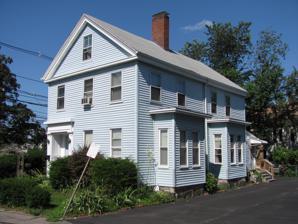
Building: John M. Peck House
Country: United States of America
Year built: 1843
Historic house in Massachusetts, United States United States historic place John M. Peck House U.S. National Register of Historic Places John M. Peck House Show map of Massachusetts Show map of the United States Location 27 Liberty St., Waltham, Massachusetts Coordinates 42°22′40″N 71°13′58″W / 42.37778°N 71.23278°W / 42.37778; -71.23278 Built 1843 Architect John Perkins; Daniel Stone Architectural style Greek Revival MPS Waltham MRA NRHP reference No. 89001559 Added to NRHP September 28, 1989 The John M. Peck House is a historic house at 27 Liberty Street in Waltham, Massachusetts .  The 2 + 1 ⁄ 2 -story wood-frame house was built in 1843 and sold to John Peck, a local hatter and politician.  When it was listed on the National Register of Historic Places in 1989, its well-preserved Greek Revival styling was highlighted.  This principally survives in the treatment of the main entry, with a corniced entablature and pilasters.  Peck lived in the house just two years, selling it to Phineas Upham, who owned a dry goods business on Main Street.  A later owner was Charles Fogg, a major Waltham landowner who probably rented the house out. See also National Register of Historic Places listings in Waltham, Massachusetts References